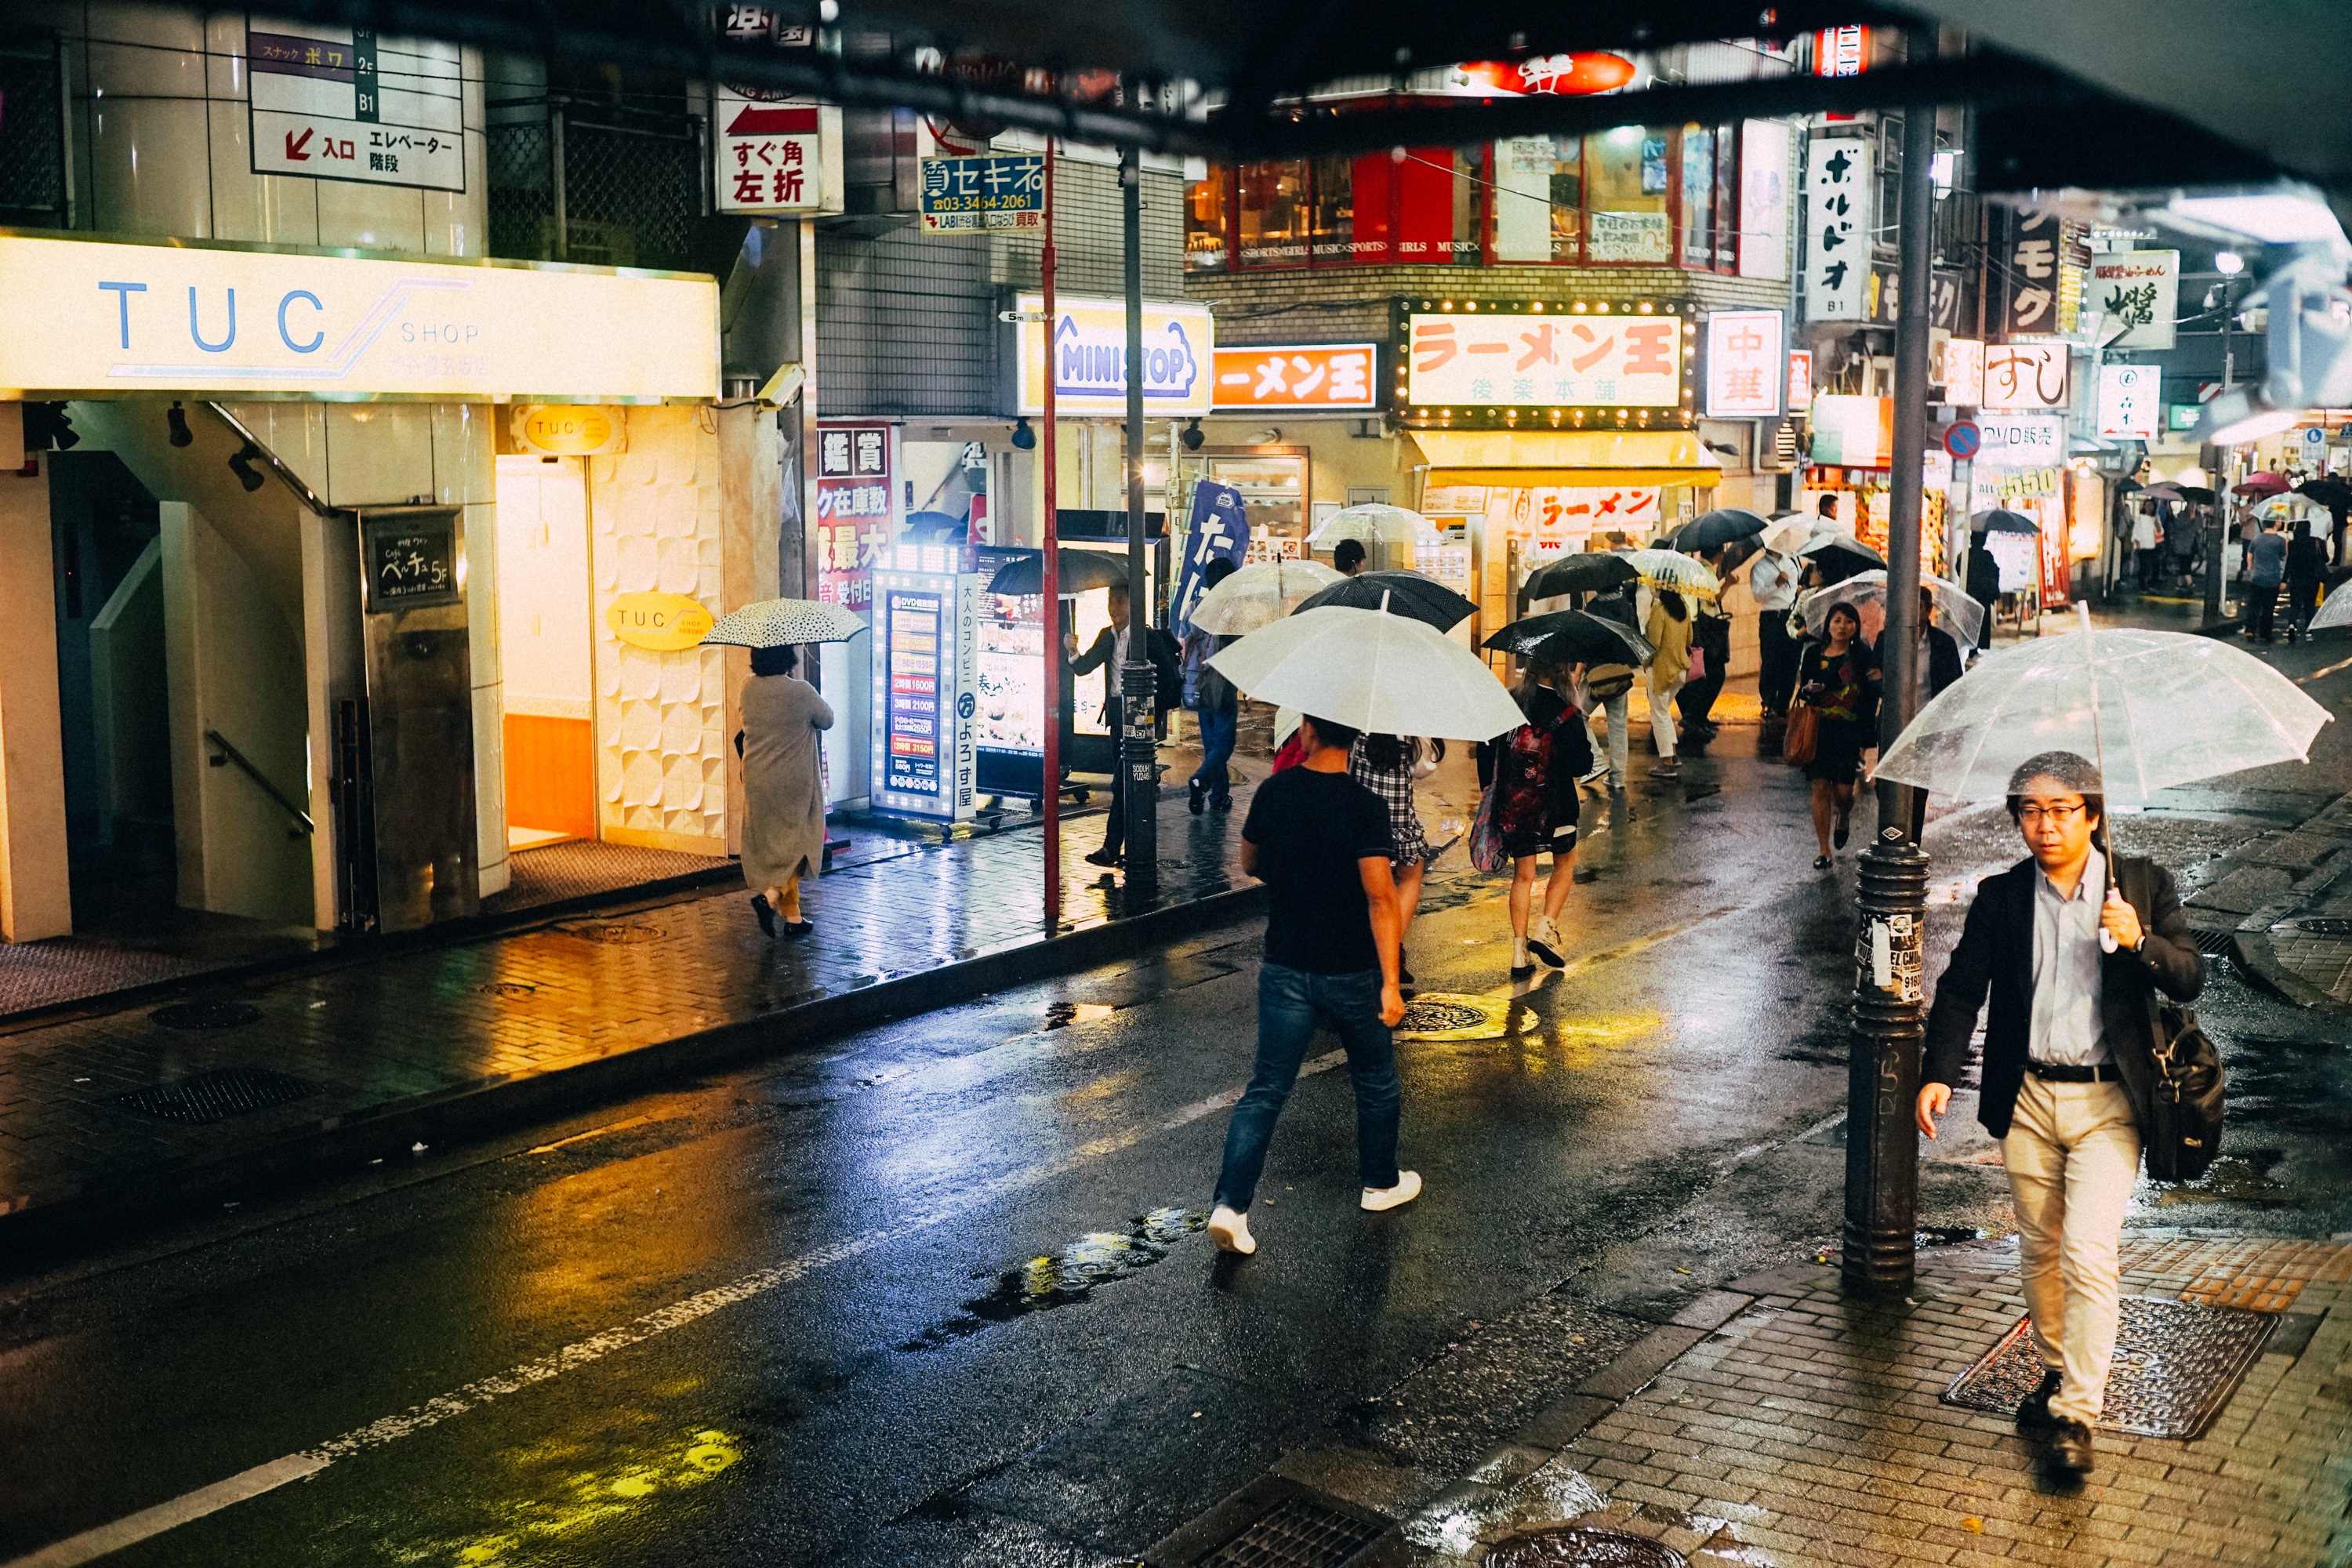
pedestrian, road, street, transport, public transport, infrastructure, urban area